Transportation in Virginia

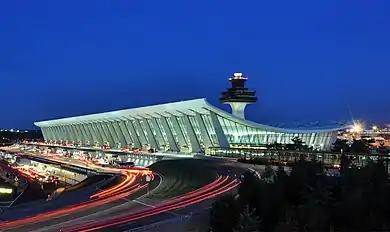
Washington Dulles International Airport

Light rail service, called The Tide, started full service in Norfolk on August 19, 2011. A future extension to the Virginia Beach oceanfront was under consideration until it was voted down in a 2016 city referendum.